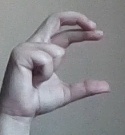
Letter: thal